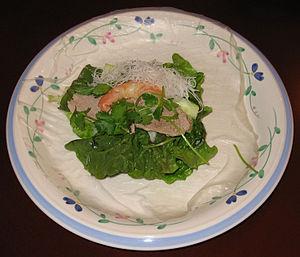
Le rouleau de printemps, appelé goi cuốn, bo cuốn ou bi cuốn en vietnamien selon la farce, spring roll en anglais, est une spécialité culinaire du Vietnam.